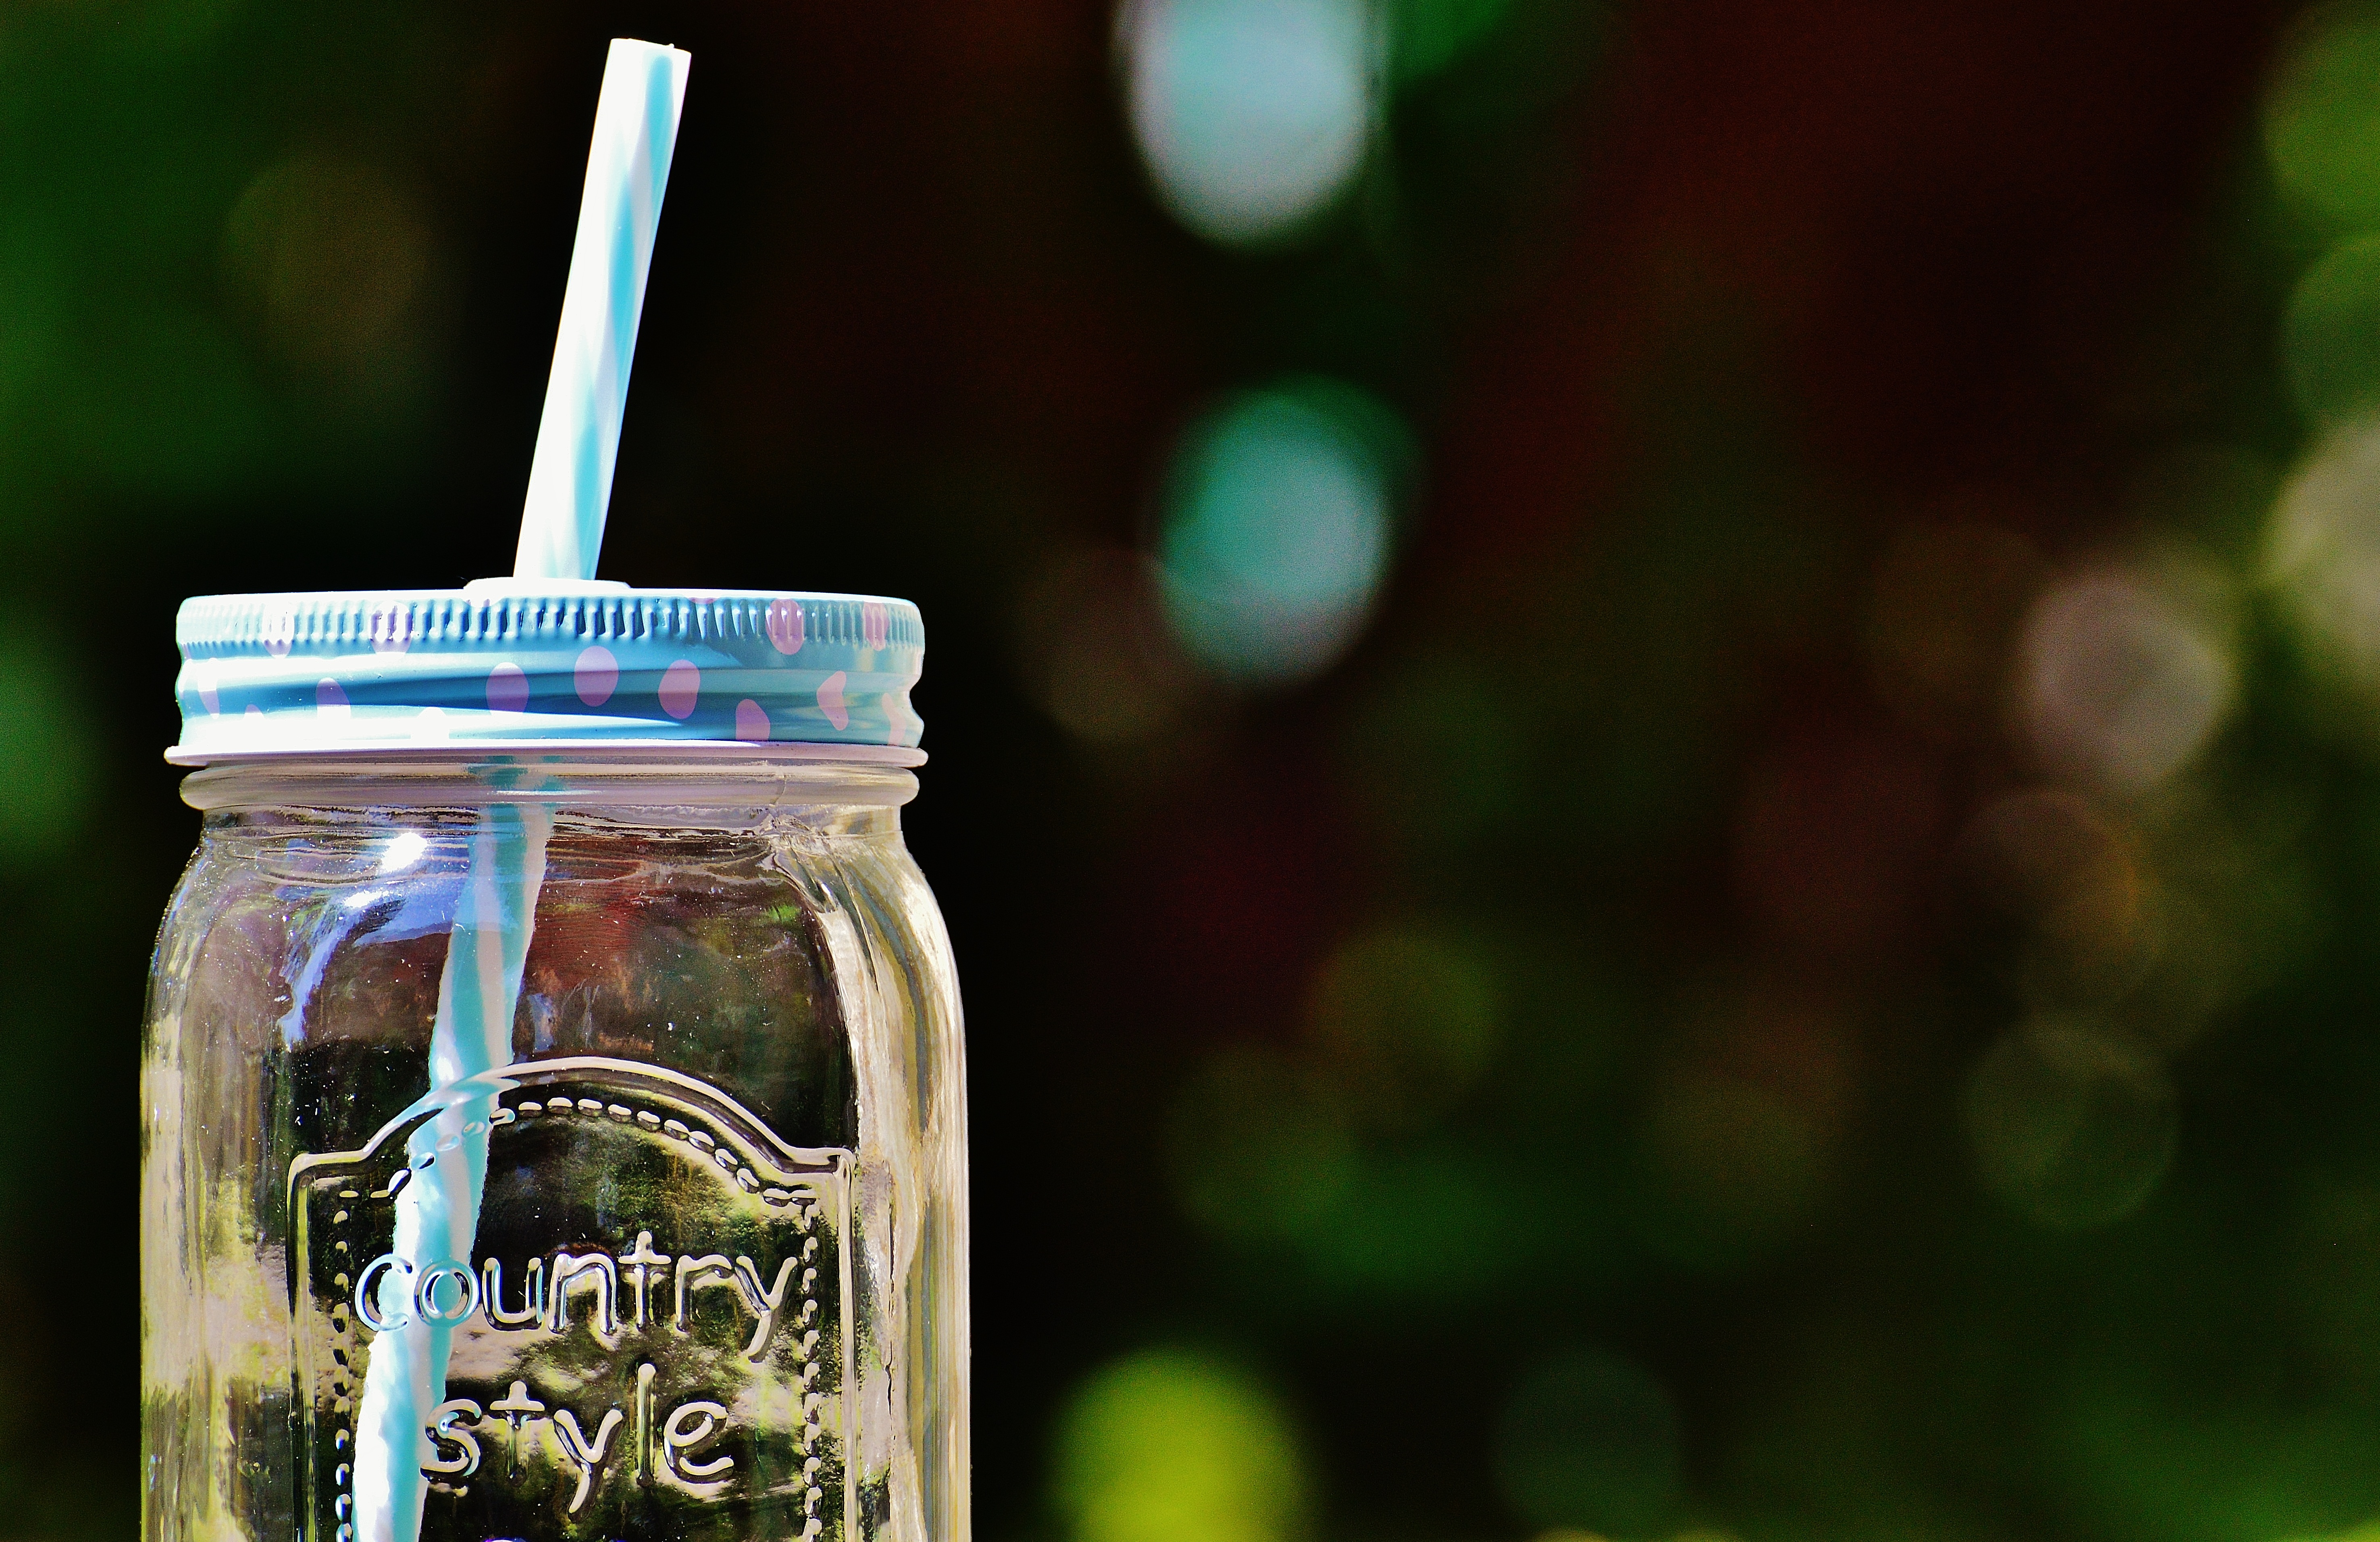
flower, glass, food, green, produce, color, drink, bottle, mason jar, font, lid, straw, liqueur, benefit from, points, macro photography, country style, summer feeling, trinkglas summer, drinkware